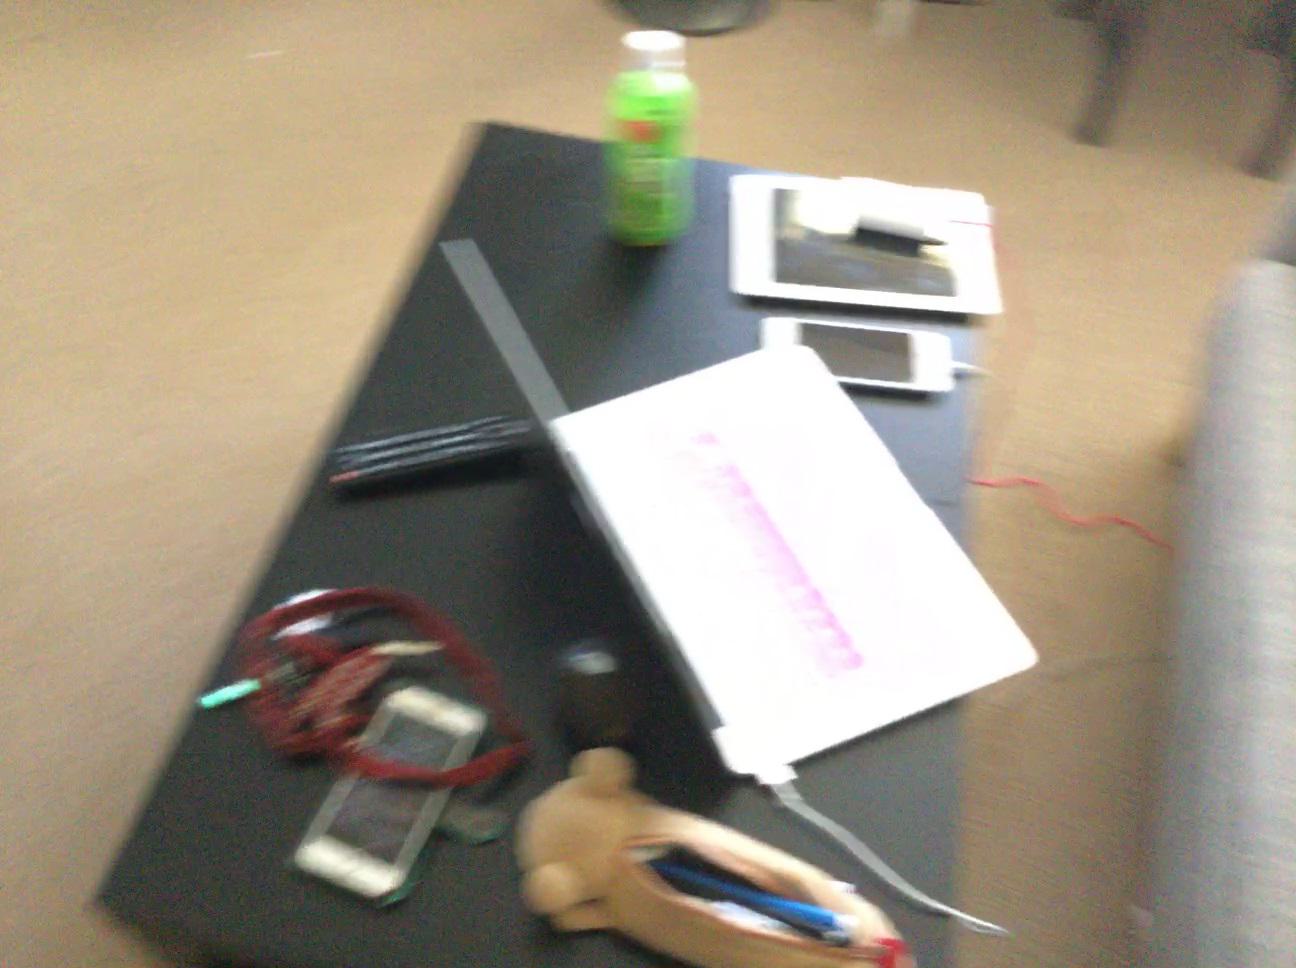
Question: Can the stand fit in front of the desk from the camera's perspective? Final answer should be yes or no.
Answer: No